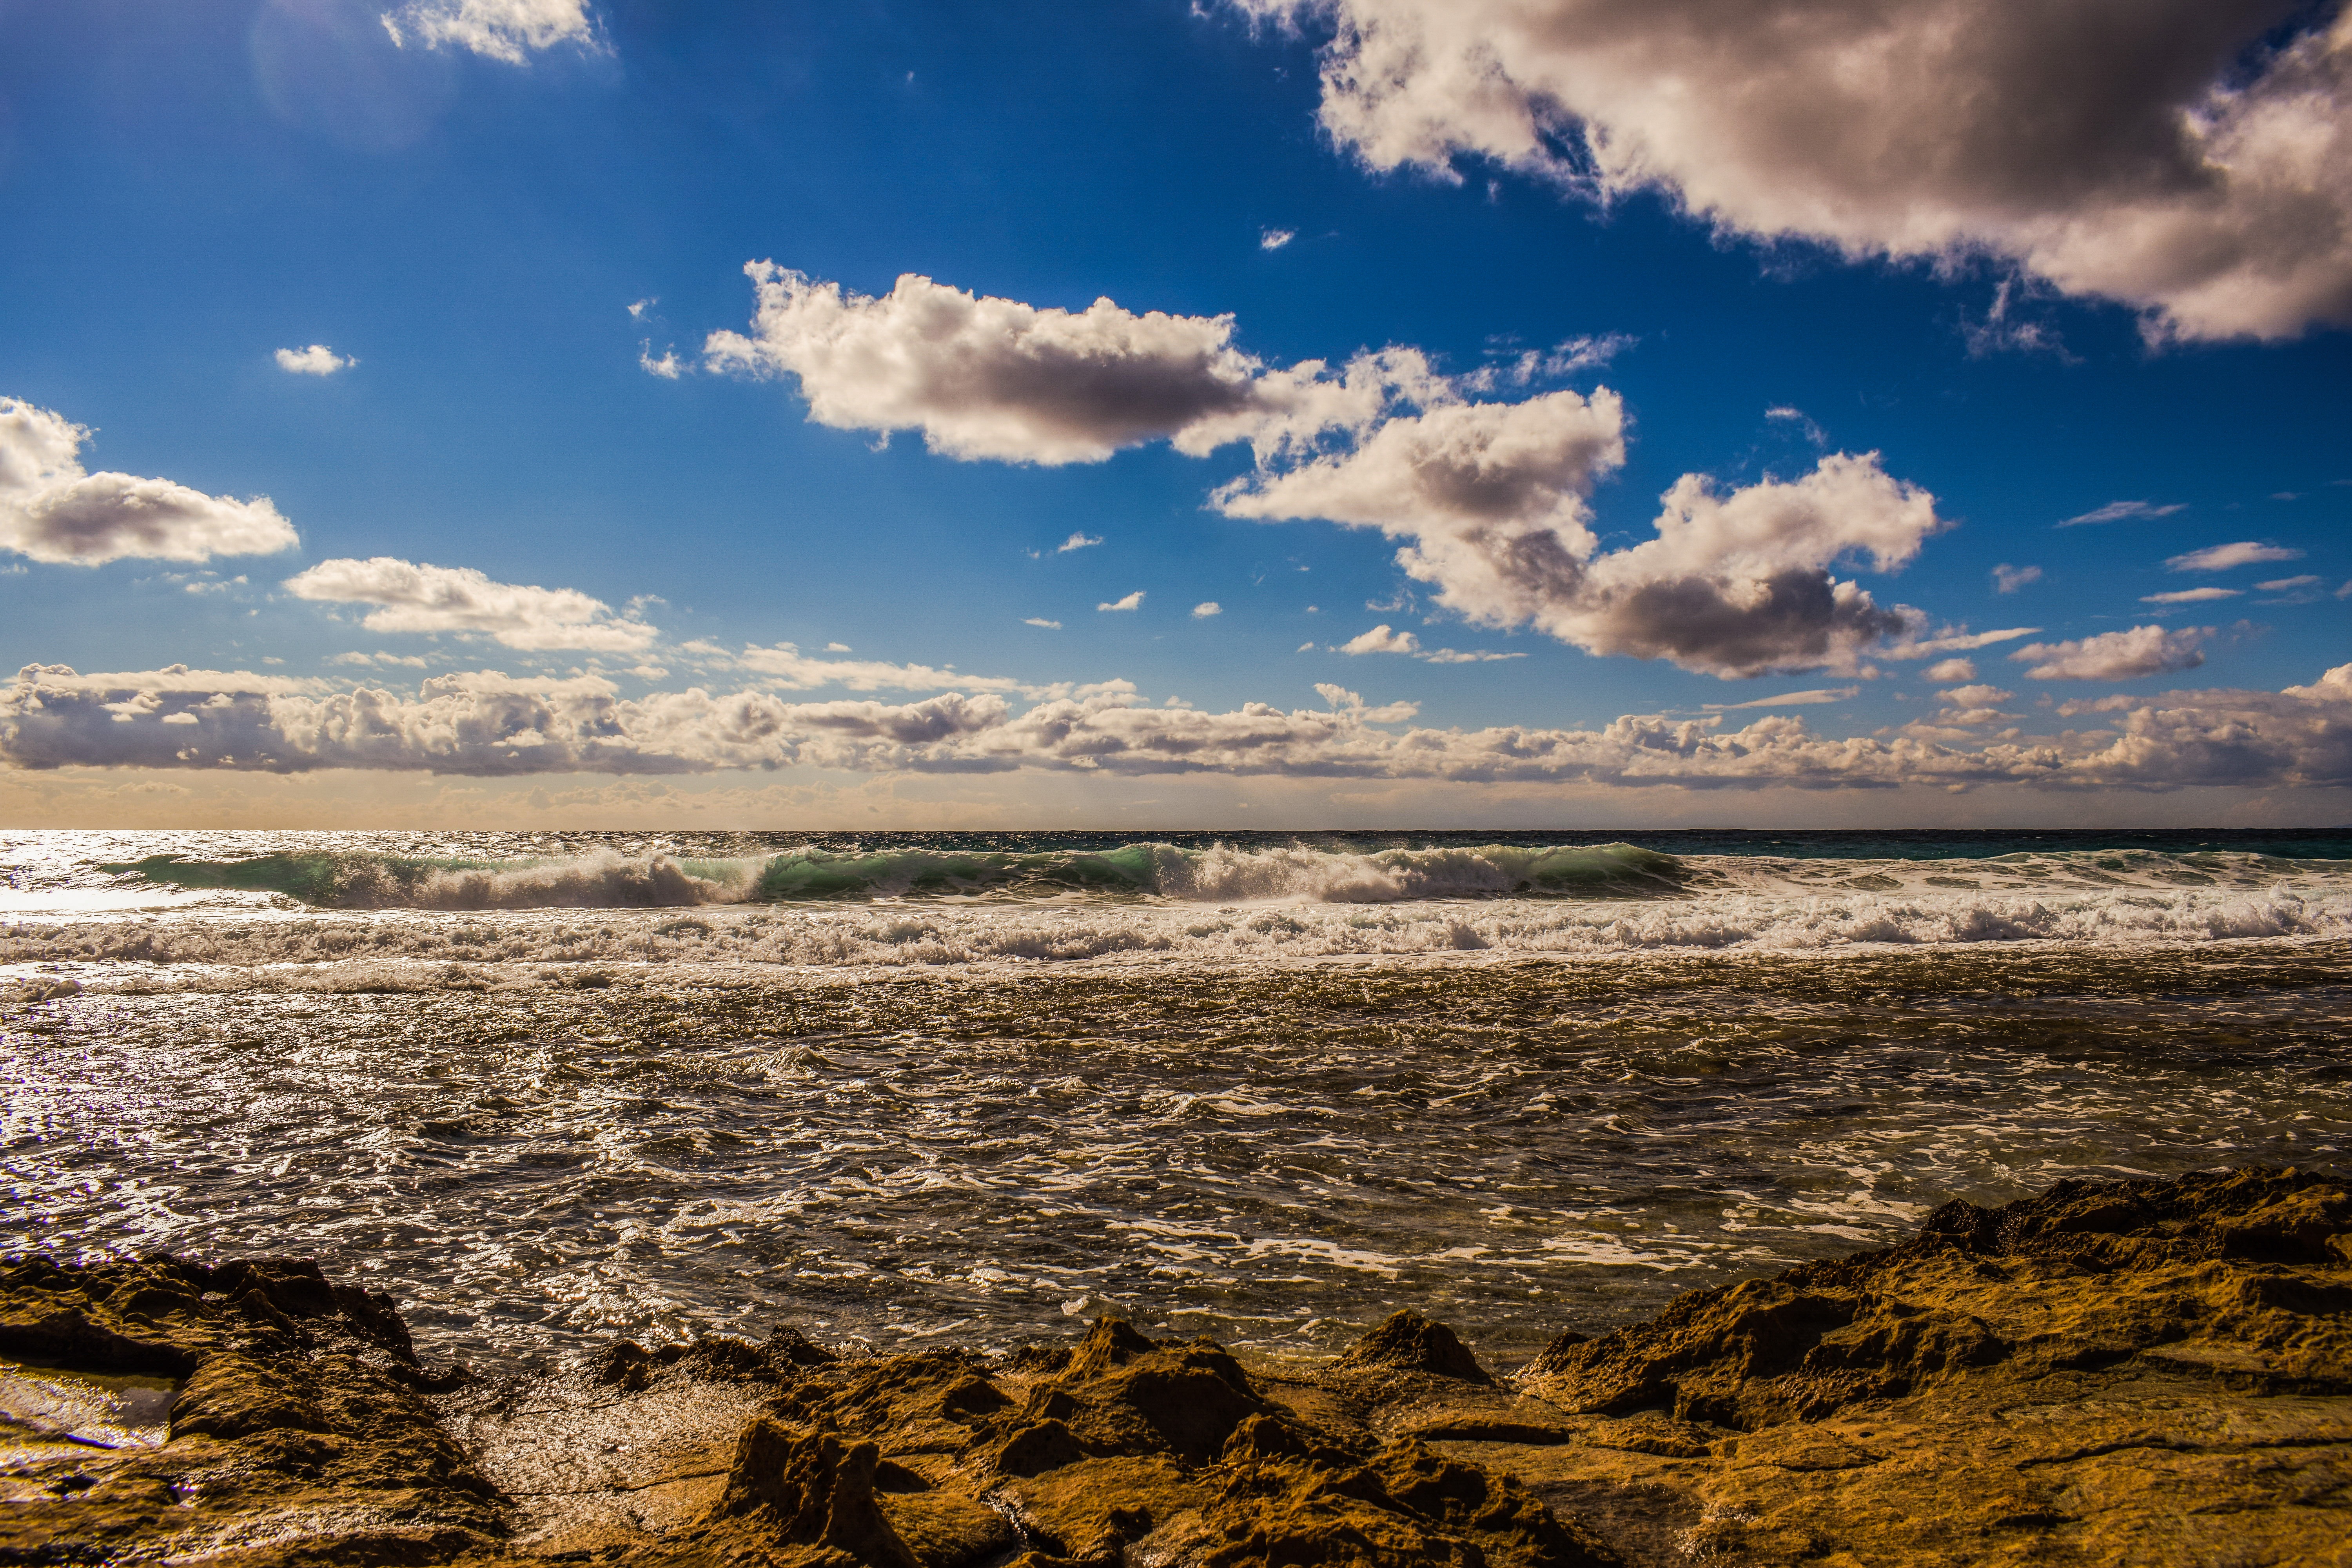
beach, landscape, sea, coast, water, nature, rock, ocean, horizon, cloud, sky, sun, sunrise, sunset, sunlight, morning, shore, wave, dawn, river, dusk, evening, reflection, scenery, colorful, body of water, clouds, afternoon, meteorological phenomenon, natural environment, geographical feature